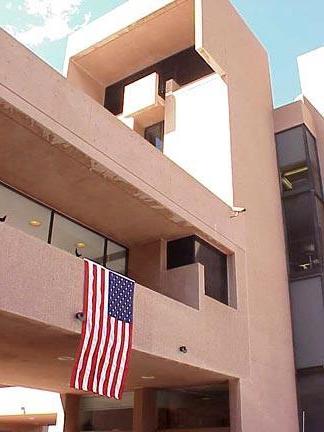
Label: not_food